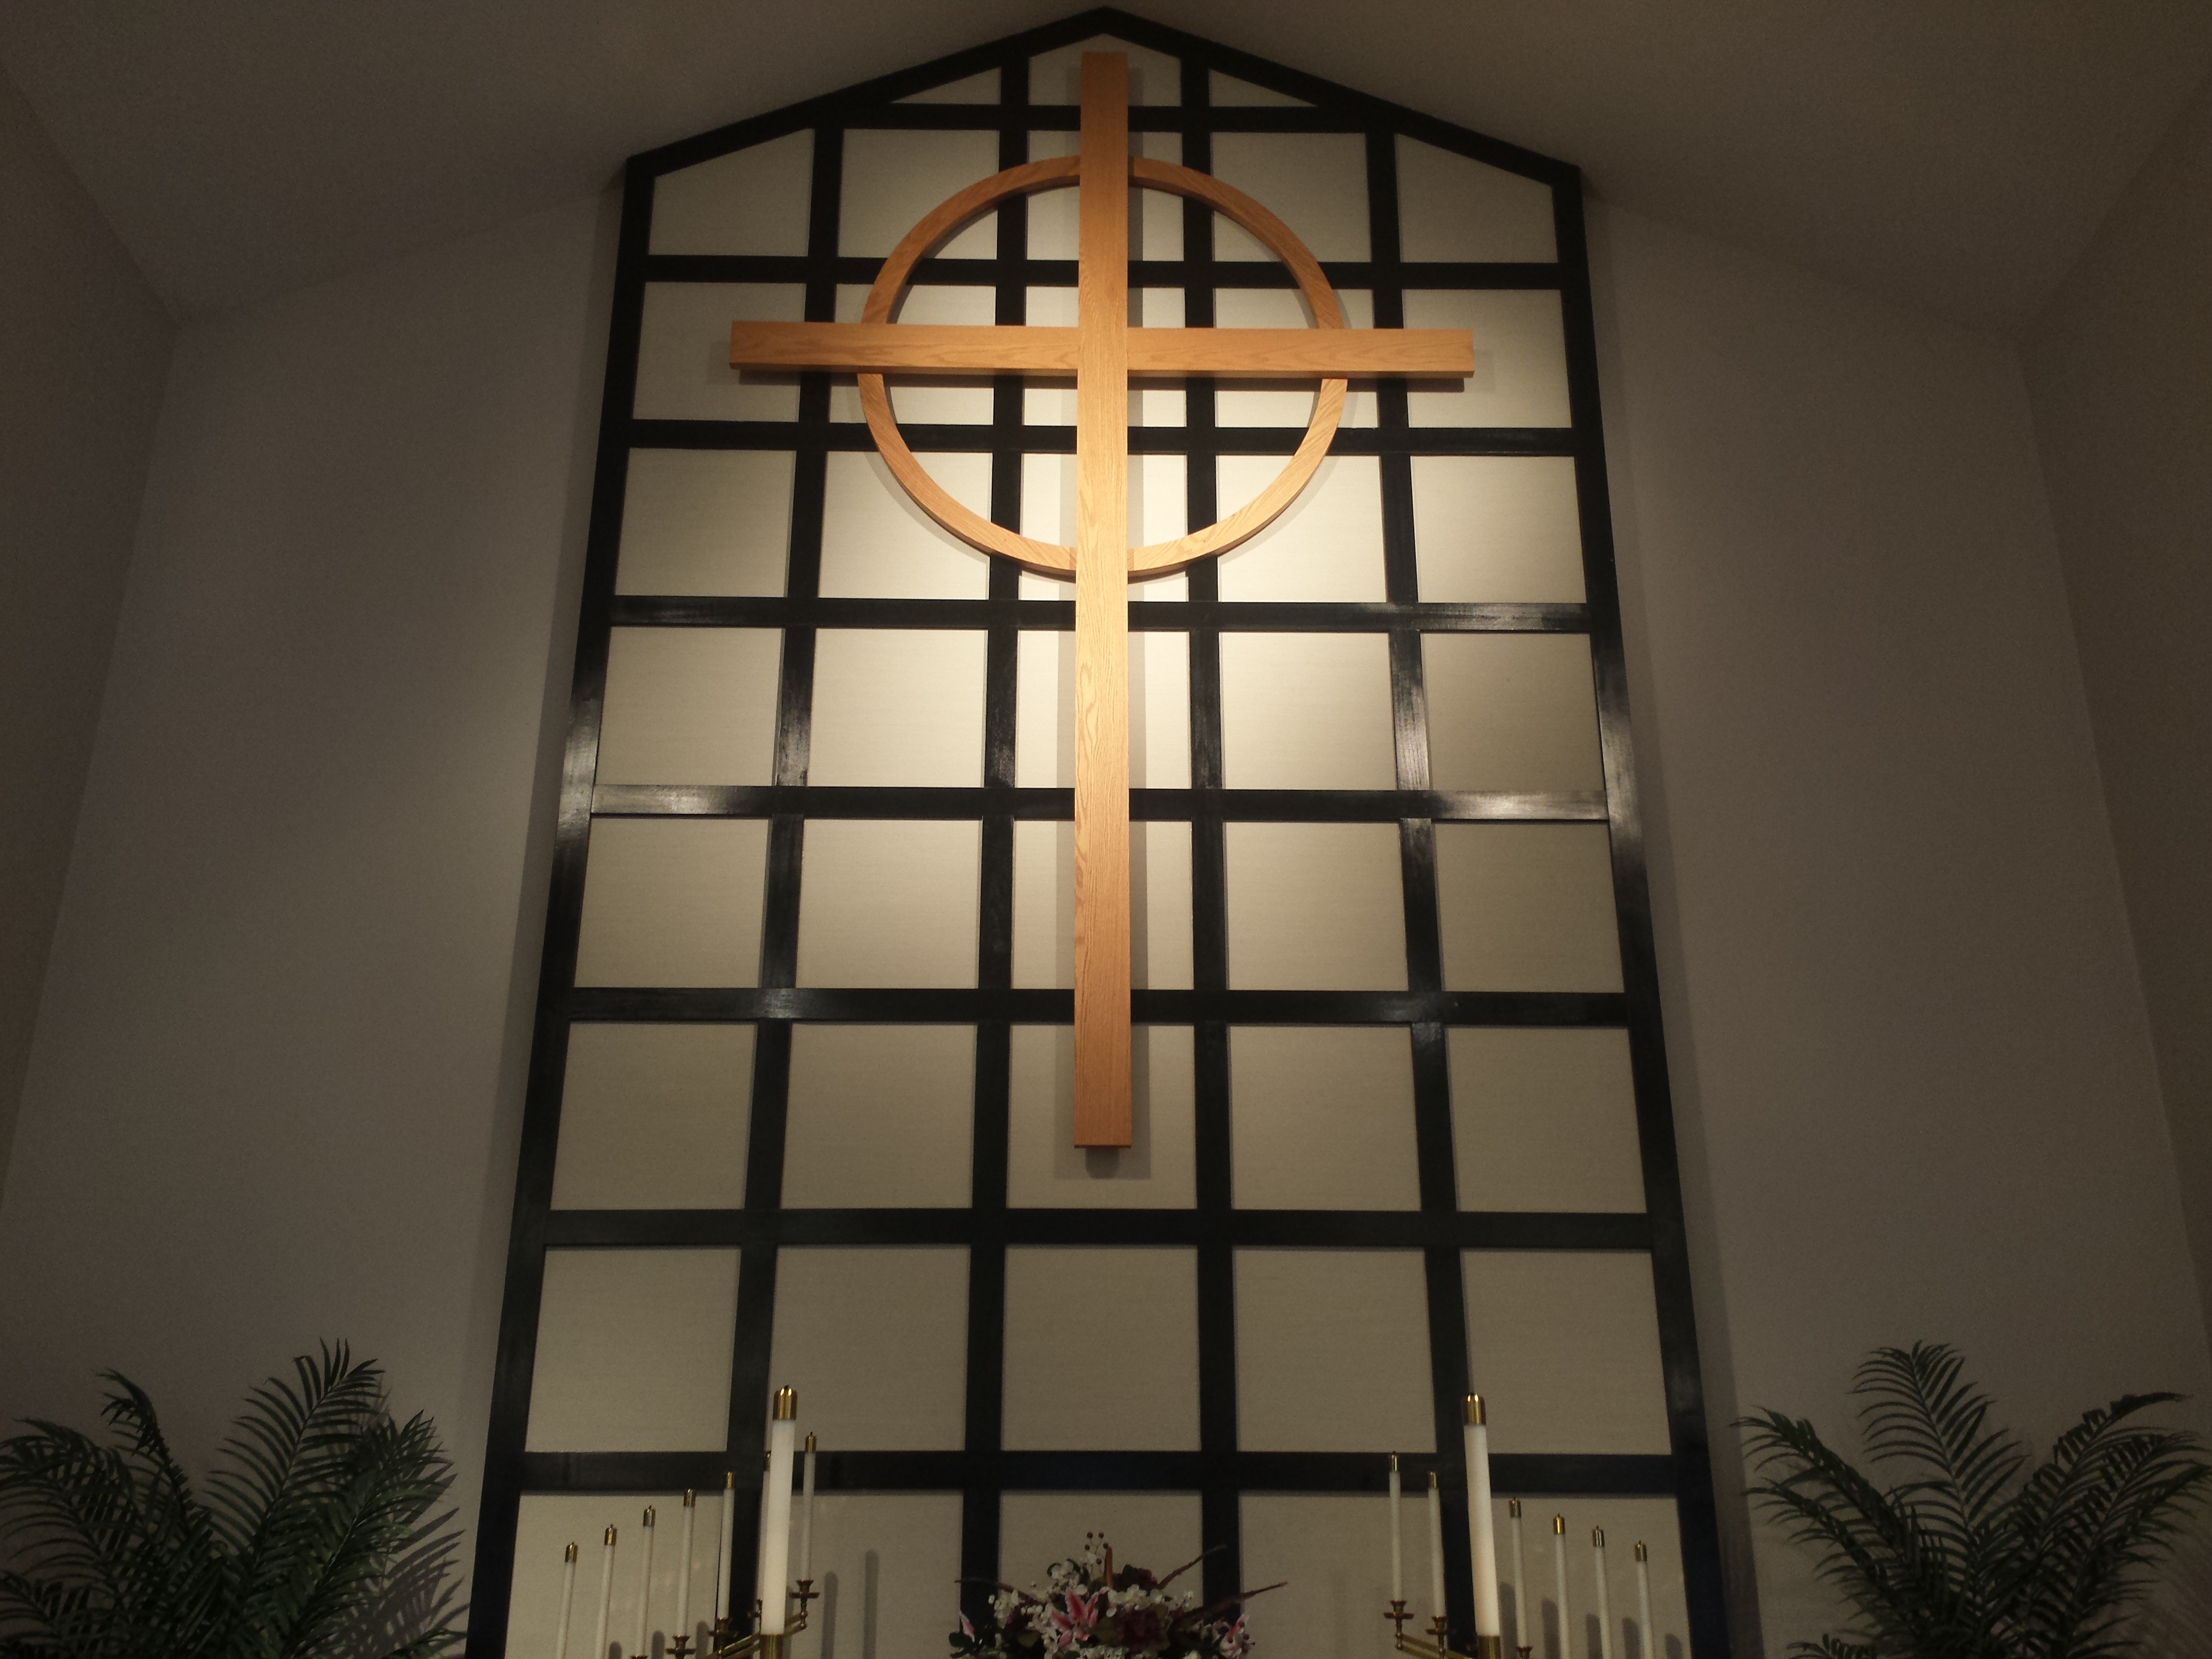
light, window, glass, arch, heaven, symbol, religion, church, cross, christian, lighting, interior design, religious, christ, design, faith, symmetry, jesus, christianity, holy, crucifixion, gospel, god, crucifix, resurrection, lutheran, spirituality, christian cross, daylighting, christian symbols, religious cross